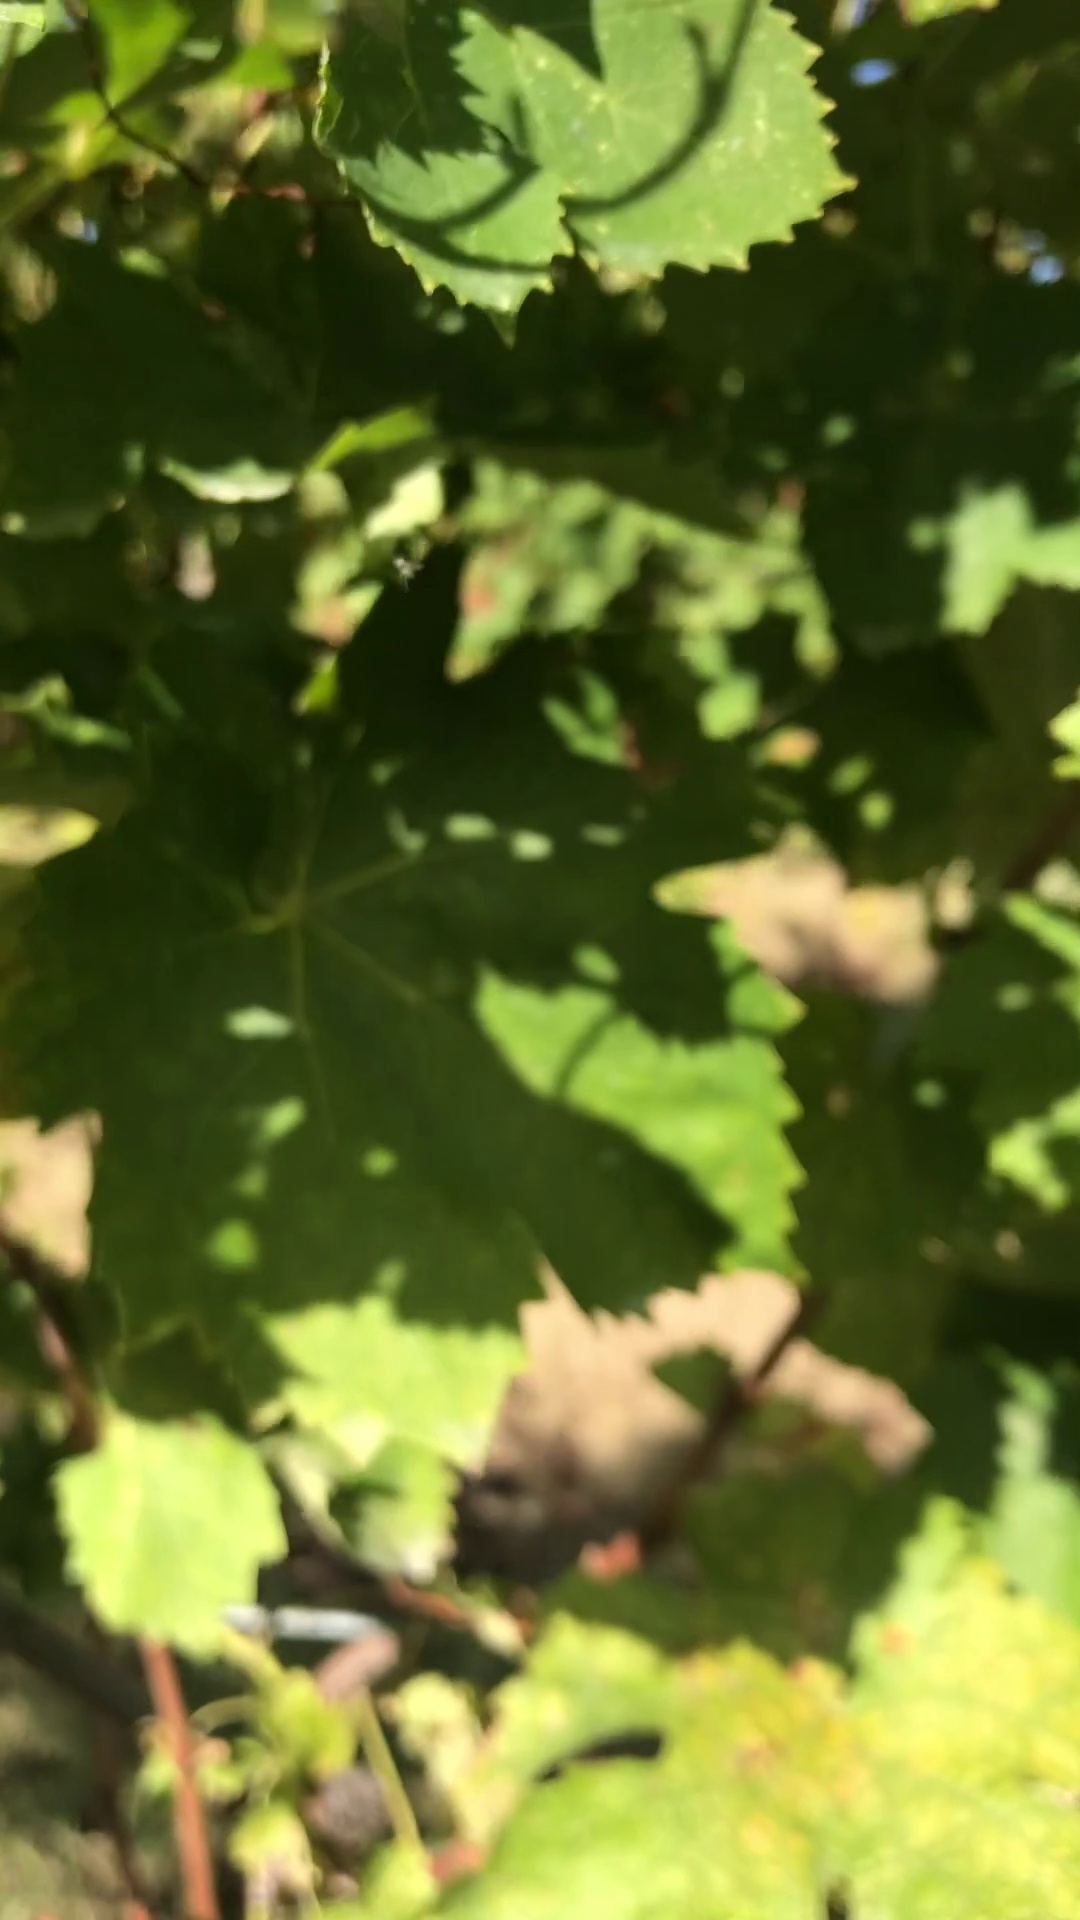
Label: healthy